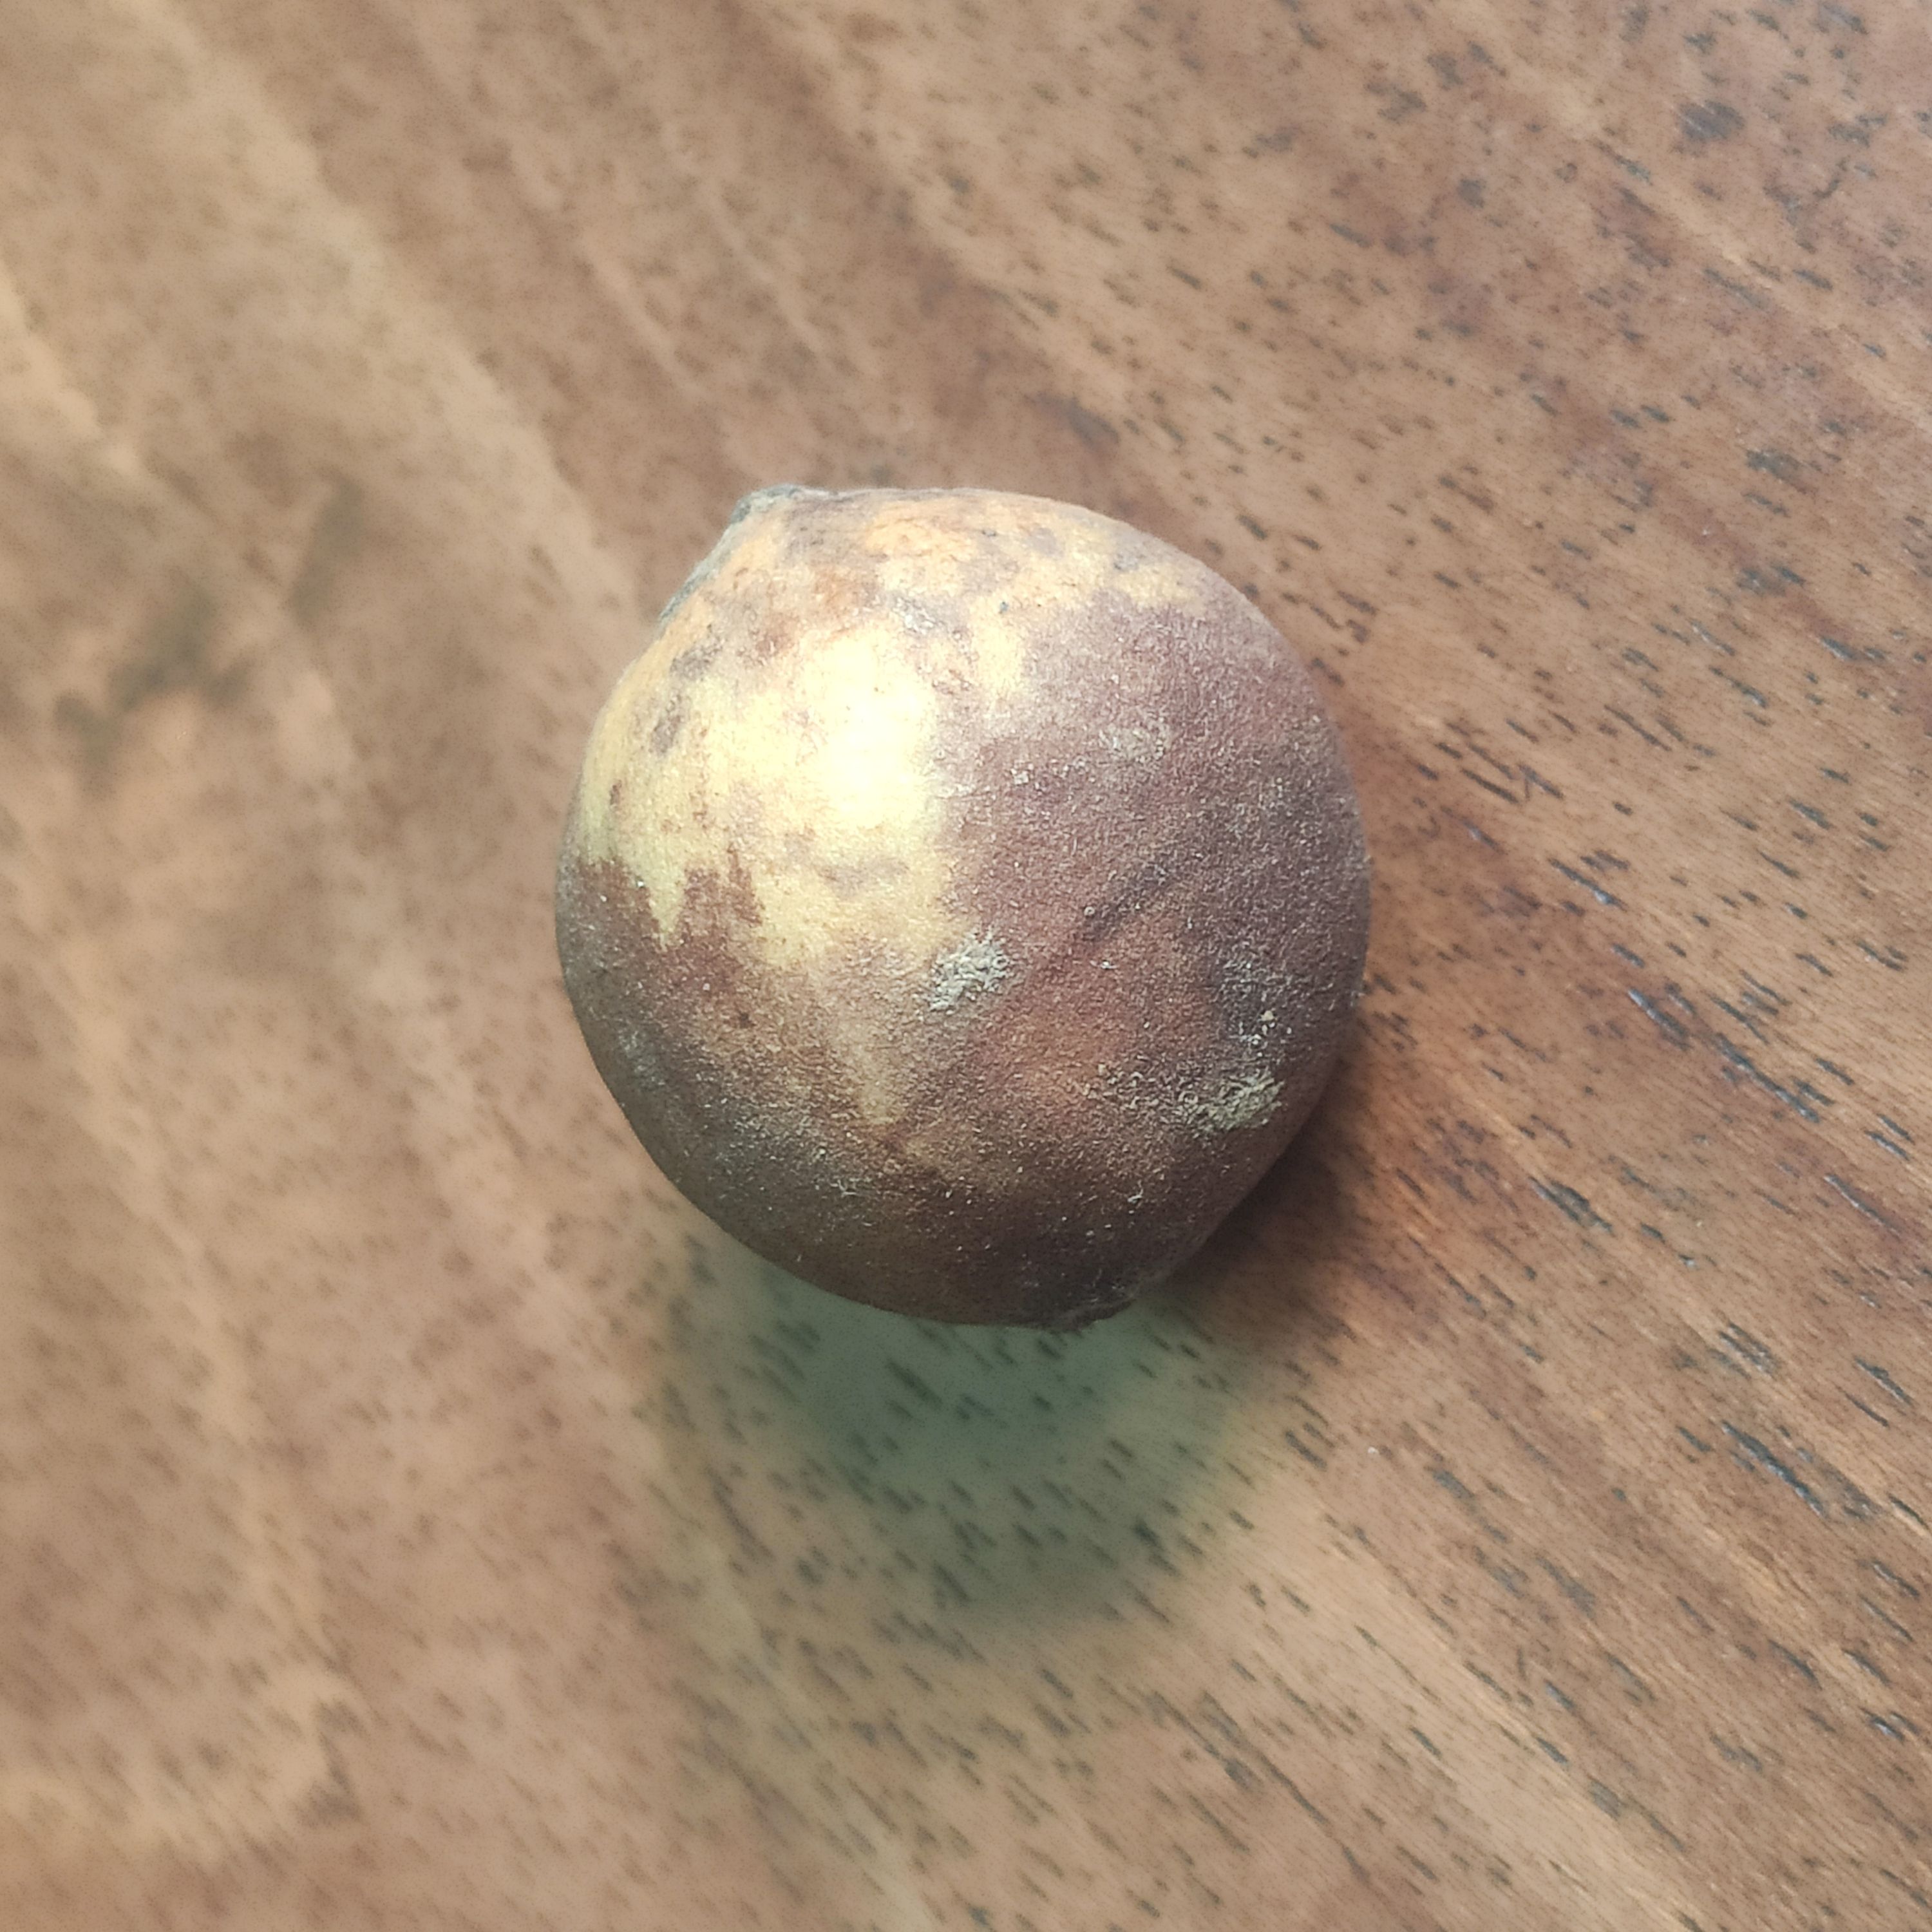
Fruit: burmese-grape
Grade: 2nd-grade